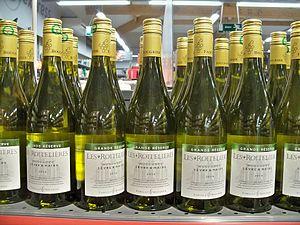
bouteilles de Muscadet Sèvre &amp
Le muscadet-sèvre-et-maine est un vin blanc d'appellation d'origine contrôlée produit principalement en Loire-Atlantique dans le Pays dit « du Vignoble nantais » et sur une partie du Maine-et-Loire.